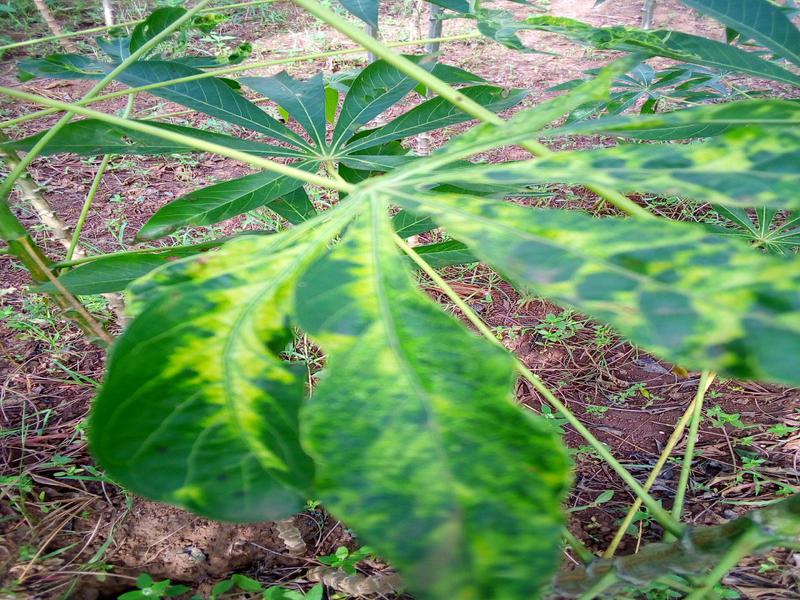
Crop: cassava
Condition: mosaic_disease